History of Maryland Terrapins football

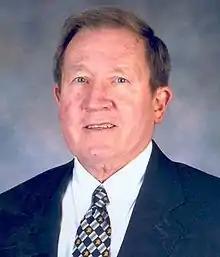
Coach Ross

In a surprising choice, former Maryland assistant coach and Citadel head coach Bobby Ross, who was not a big name at the time, was selected as head coach in 1982. In contrast to Claiborne's style, Ross implemented a high-powered offense. He replaced the I-veer triple option with an NFL-style offense that emphasized dropback passes, bootlegs, and play action passes. This change in tactics and strategy enabled starting quarterback Boomer Esiason the opportunity to excel to a degree not seen under Claiborne the season prior. Esiason said, "Ross has an uncanny knack of putting players in a position to not only succeed, but to overachieve . . . If he didn't show up at Maryland, I don't know what would have happened to me. I don't know if I would have turned into the player I was and played in the NFL." In the following years, several Maryland quarterbacks went on to careers in the National Football League (NFL), and the school was nicknamed "Quarterback U" as a result.